A More Perfect Union (speech)

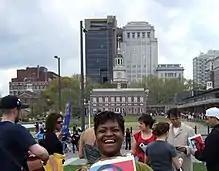
Obama supporters gathered in Independence National Historical Park in Philadelphia prior to Obama's speech

Reaction to Obama's speech was swift and widespread in the United States. Politicians, news media, members of the political punditry, academics, and other groups and individuals quickly weighed in on its significance and effectiveness. In the days following the speech, commentators debated (among other questions) its possible importance to American history, the extent to which Obama did or did not succeed in pushing questions about his association with Jeremiah Wright to the side, and the overall effect the speech would have on Obama's campaign and the contest with Hillary Clinton for the Democratic nomination.